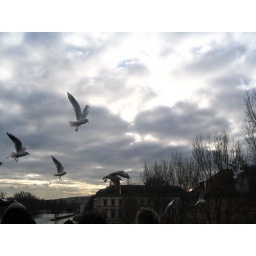
birds above Charles bridge in Prague